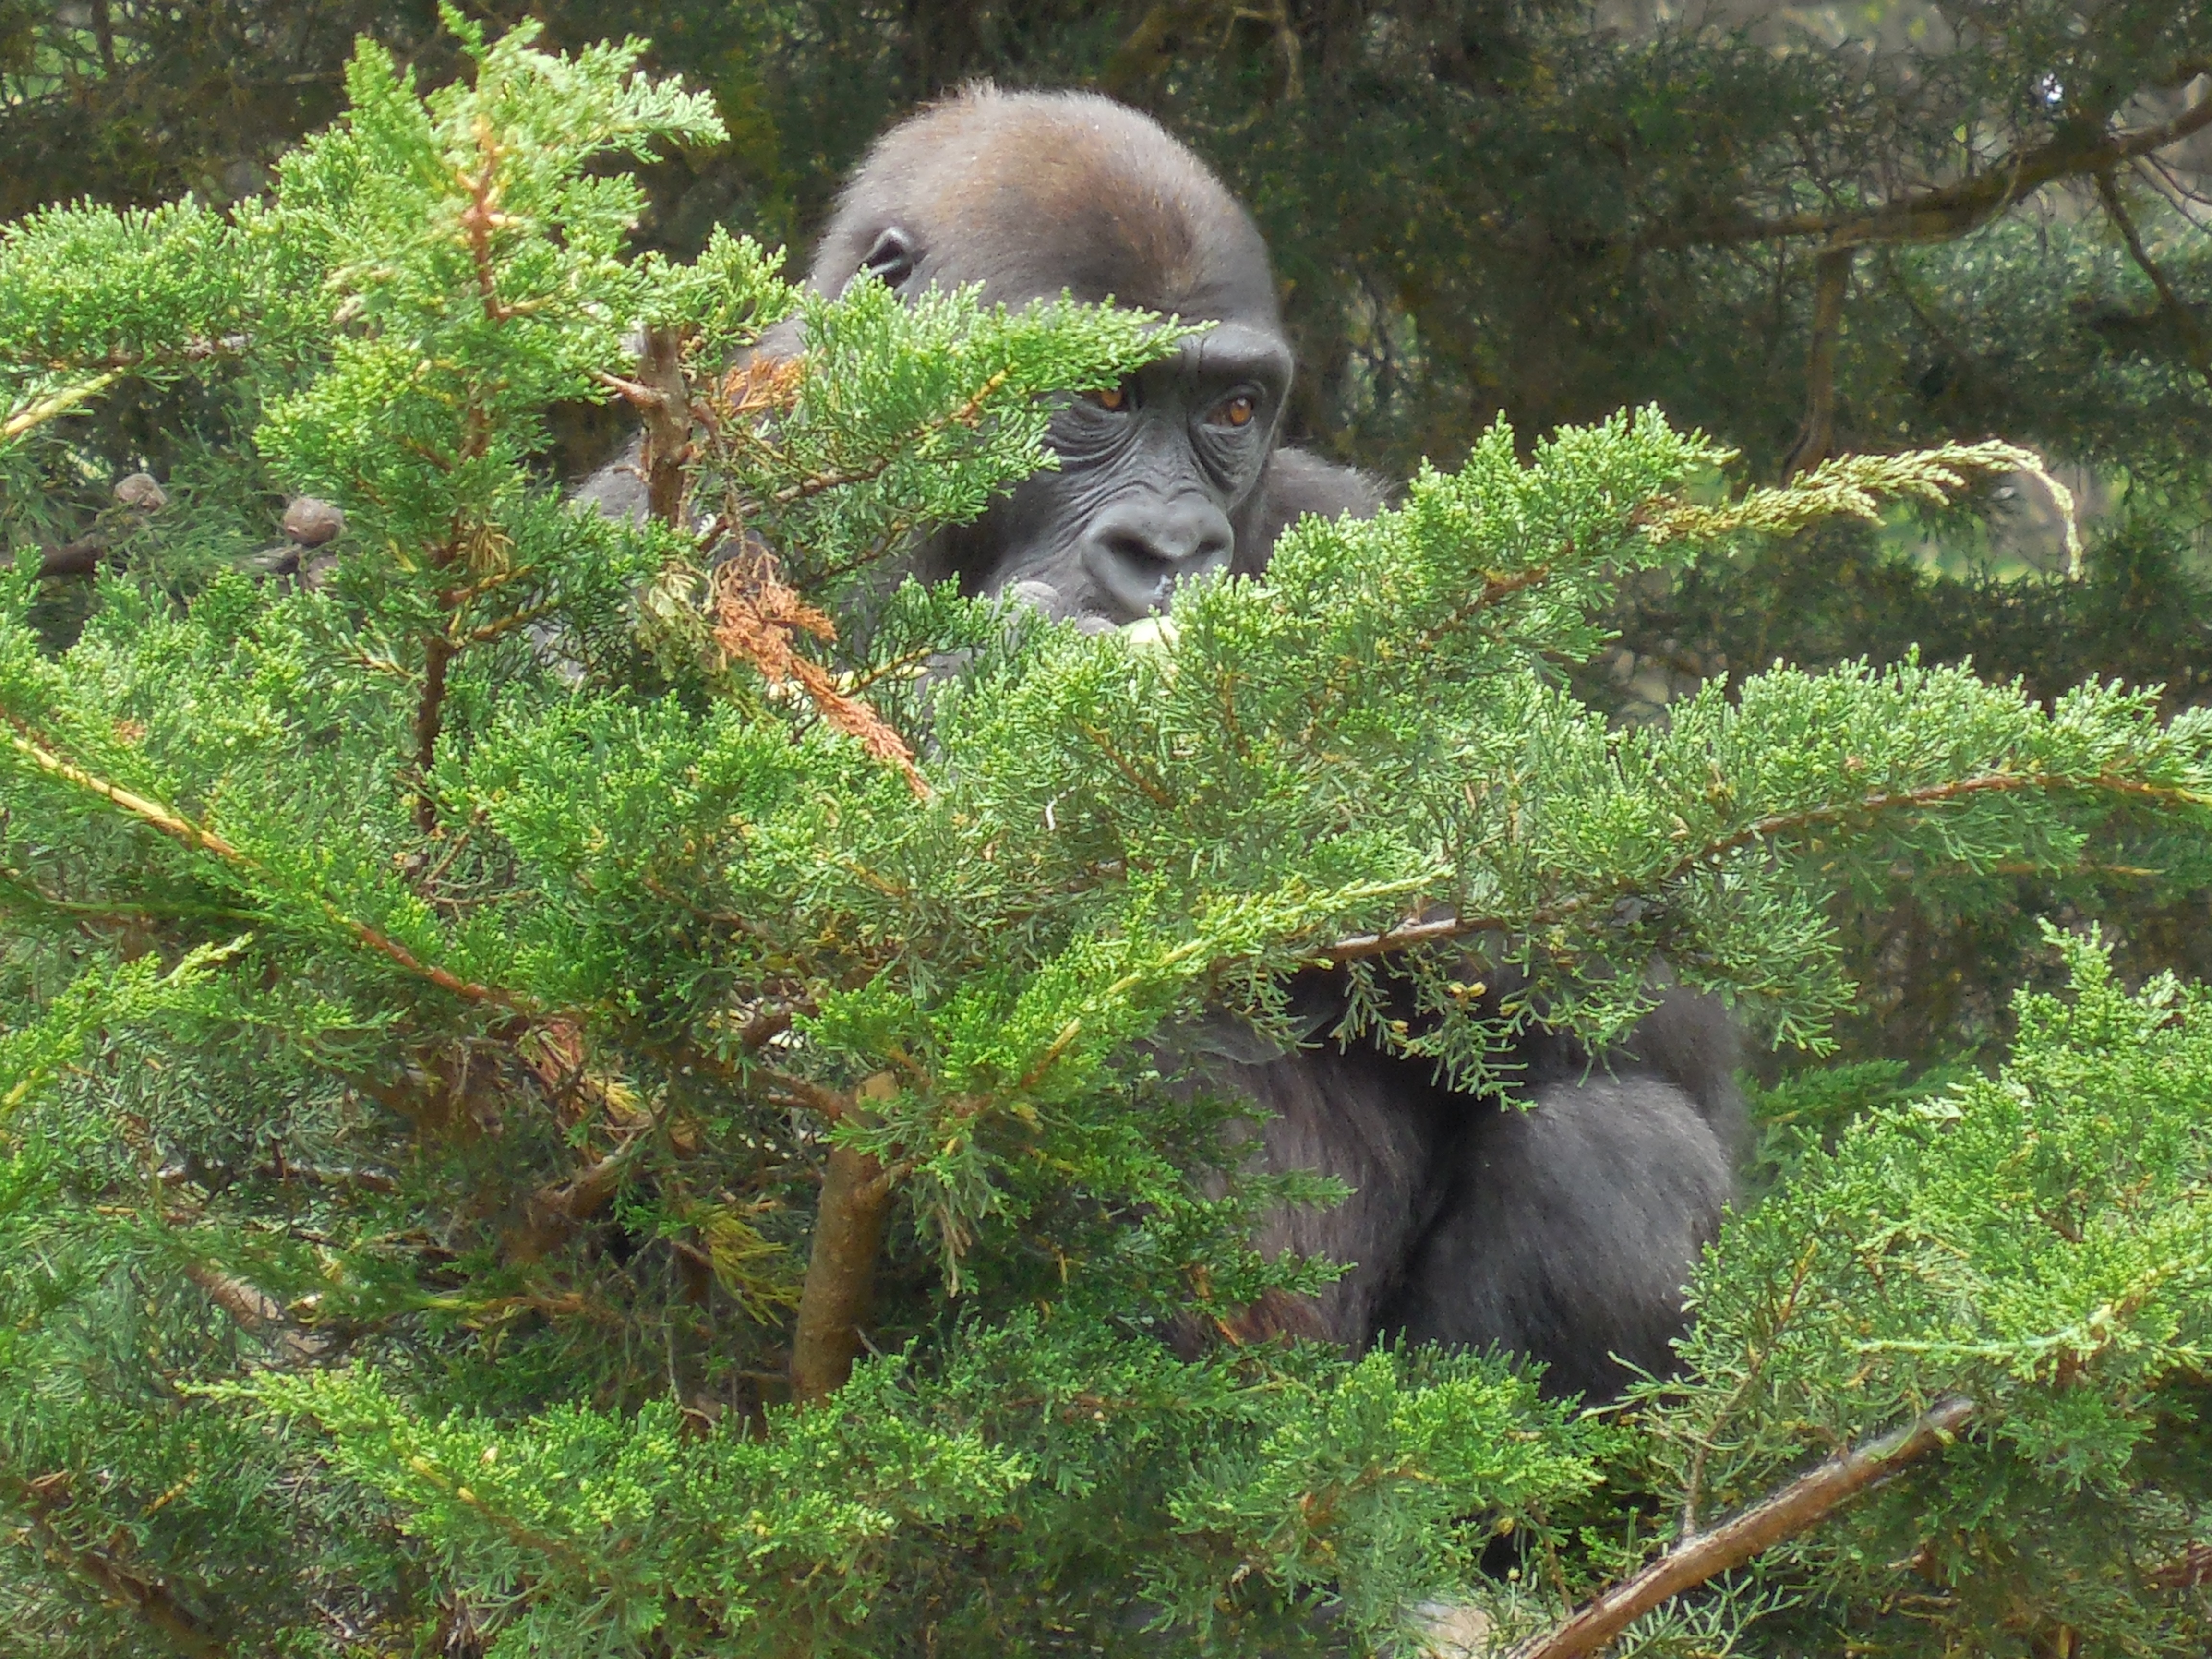
tree, animal, bear, wildlife, wild, thinking, jungle, mammal, fauna, primate, gorilla, face, eyes, ape, rainforest, head, endangered, expression, beautiful